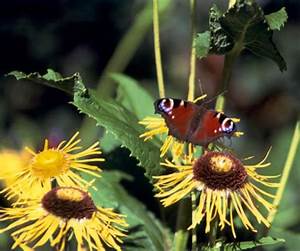
Label: butterfly